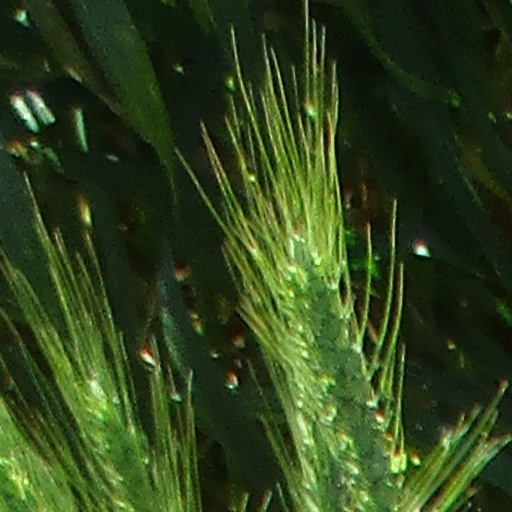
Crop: wheat